Portugal in the Eurovision Song Contest 2009

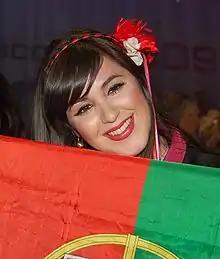
Lead singer of Flor-de-Lis, Daniela Varela, at the Eurovision Song Contest 2009

According to Eurovision rules, all nations with the exceptions of the host country and the "Big Four" (France, Germany, Spain, and the United Kingdom) are required to qualify from one of two semi-finals in order to compete for the final; the top nine songs from each semi-final as determined by televoting progress to the final, and a tenth was determined by back-up juries. The European Broadcasting Union (EBU) split up the competing countries into six different pots based on voting patterns from previous contests, with countries with favourable voting histories put into the same pot. On 30 January 2009, a special allocation draw was held which placed each country into one of the two semi-finals. Portugal was placed into the first semi-final, to be held on 12 May 2009. The running order for the semi-finals was decided through another draw on 16 March 2009 and Portugal was set to perform in position 16, following the entry from and before the entry from .